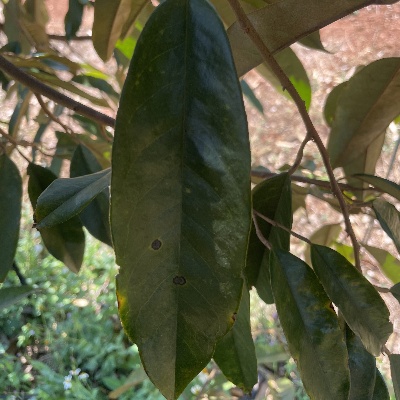
Label: Leaf_Phomopsis